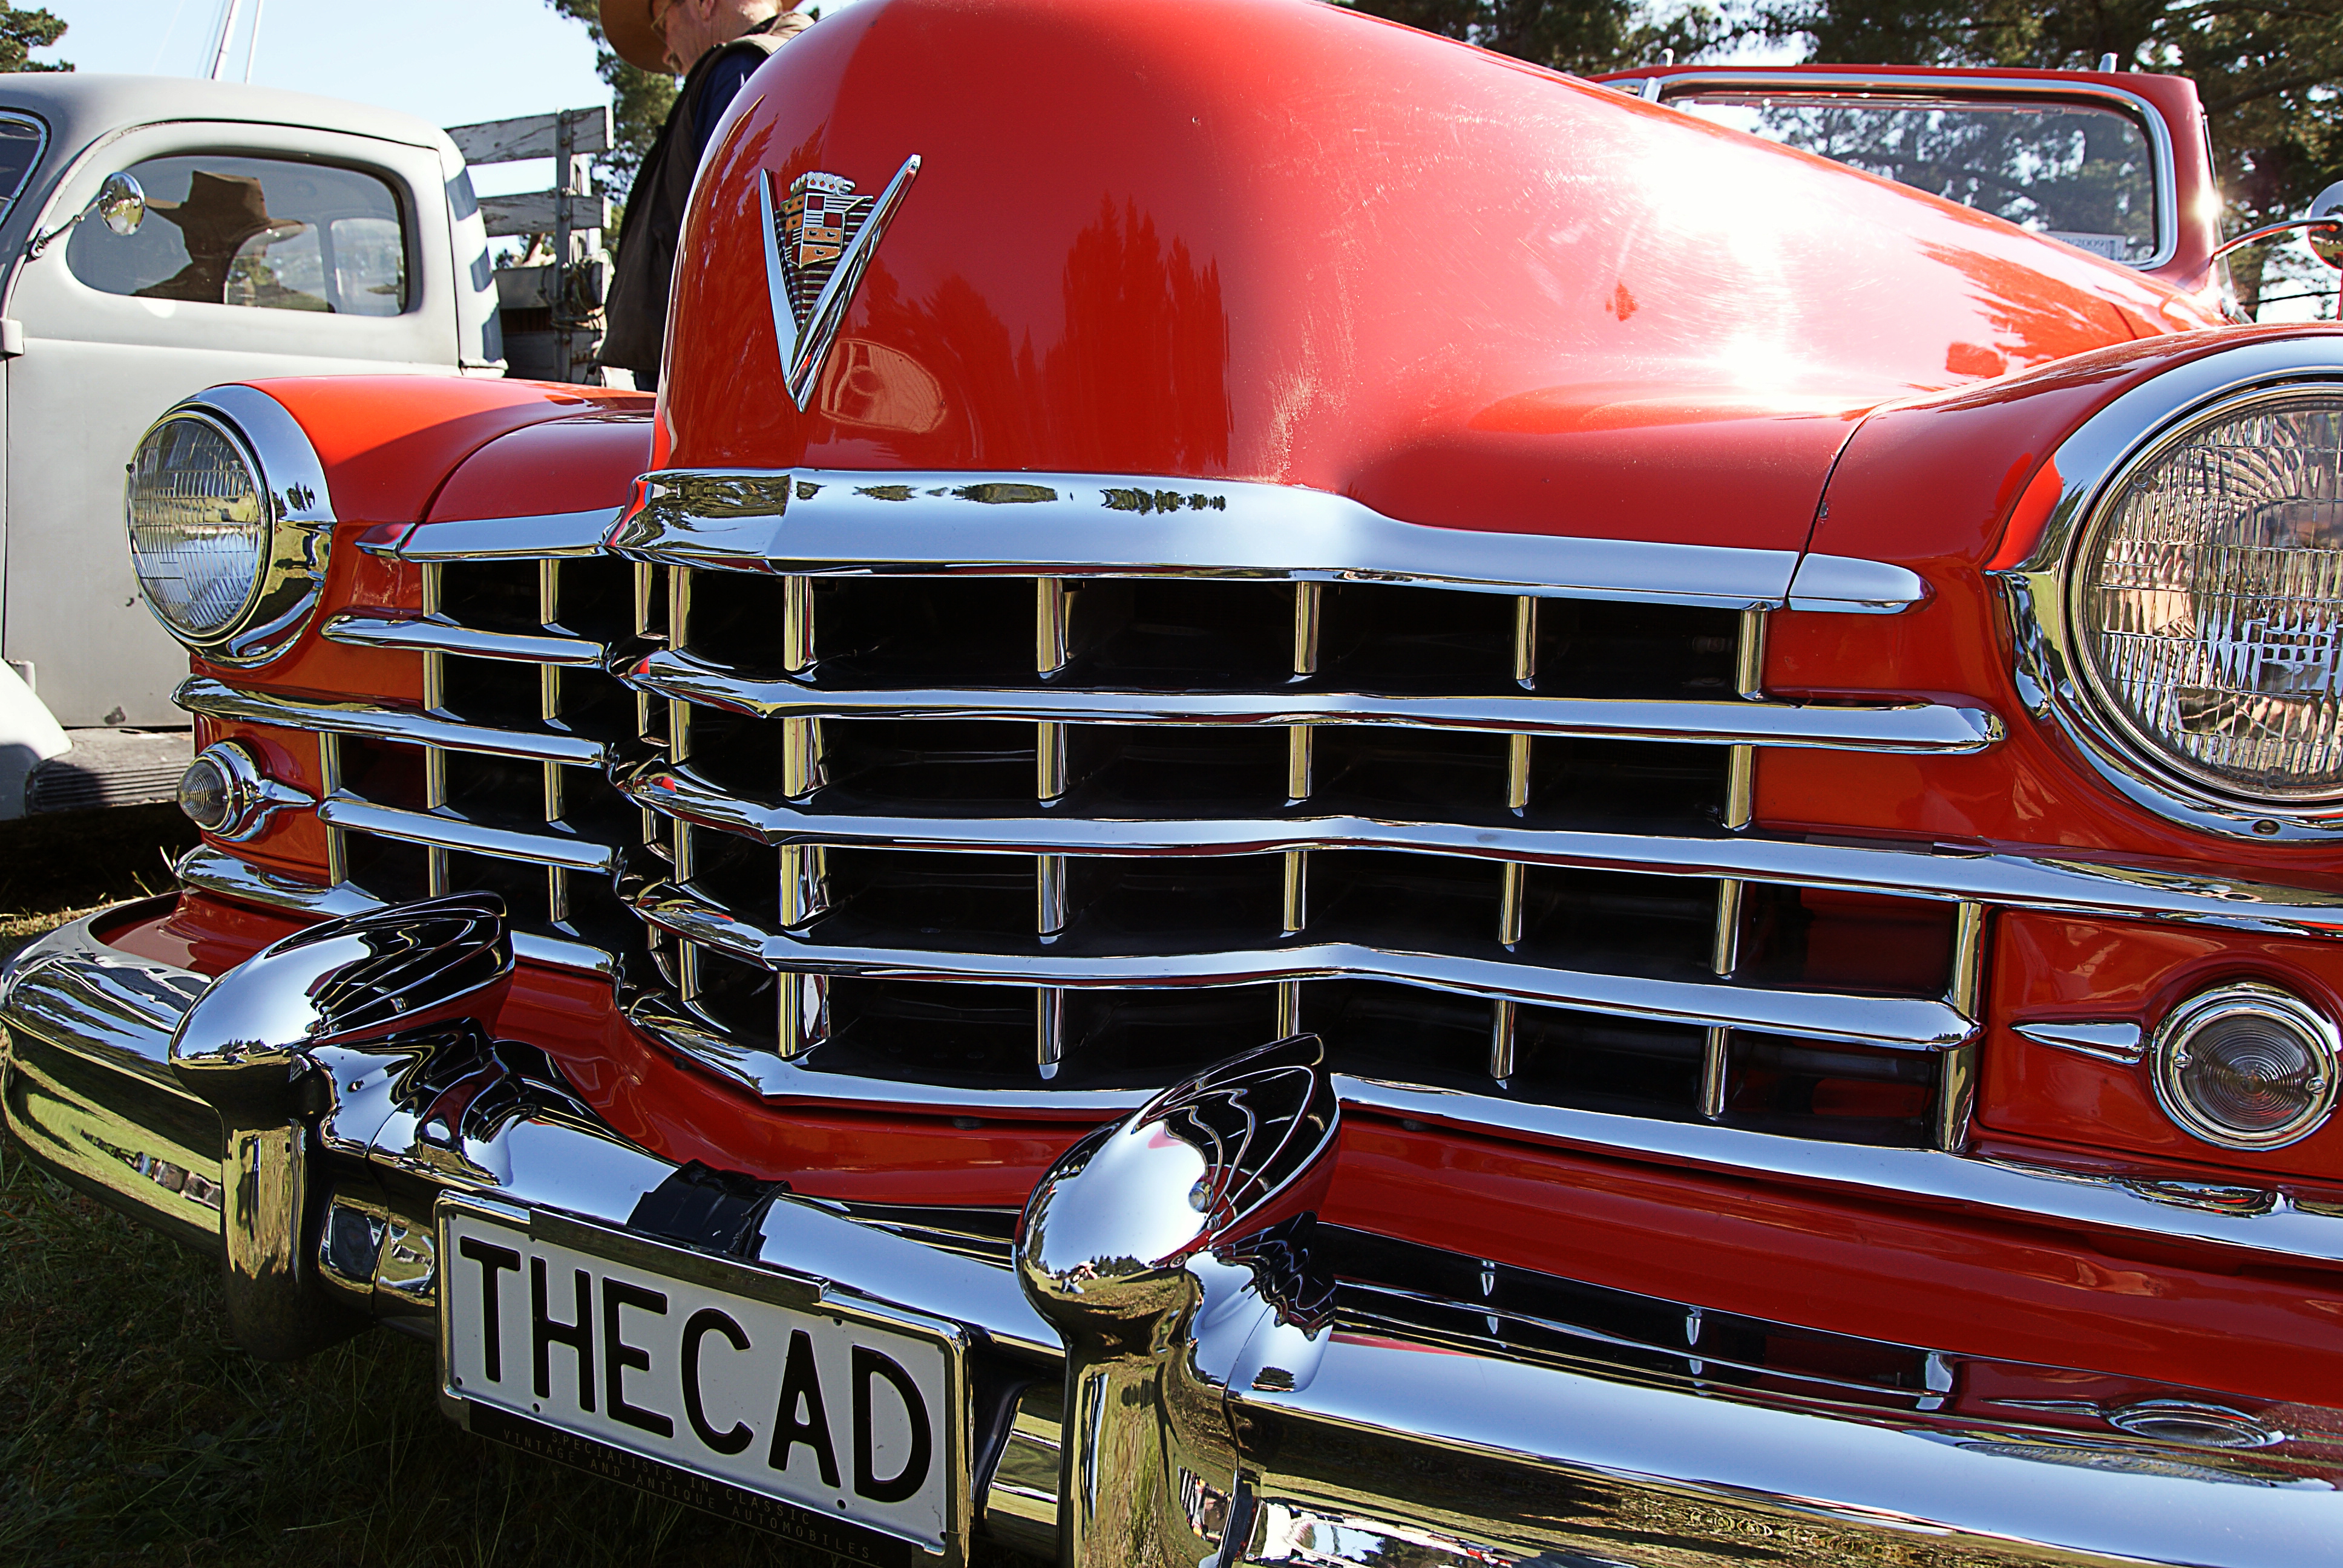
car, vehicle, motor vehicle, vintage car, chrome, engine, sedan, classic, carshows, sonydslra300, 1947cadillac, antique car, hot rod, auto show, land vehicle, automobile make, automotive exterior, automotive design, luxury vehicle, mid size car, custom car